Barbara Richardson

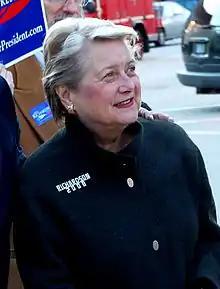
Richardson in 2007

Barbara Richardson (née Flavin; born March 25, 1949) is the former First Lady of New Mexico and widow of Bill Richardson, the 9th United States Secretary of Energy.